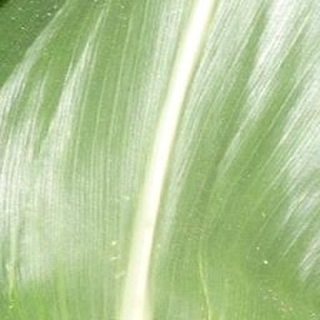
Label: healthy_corn